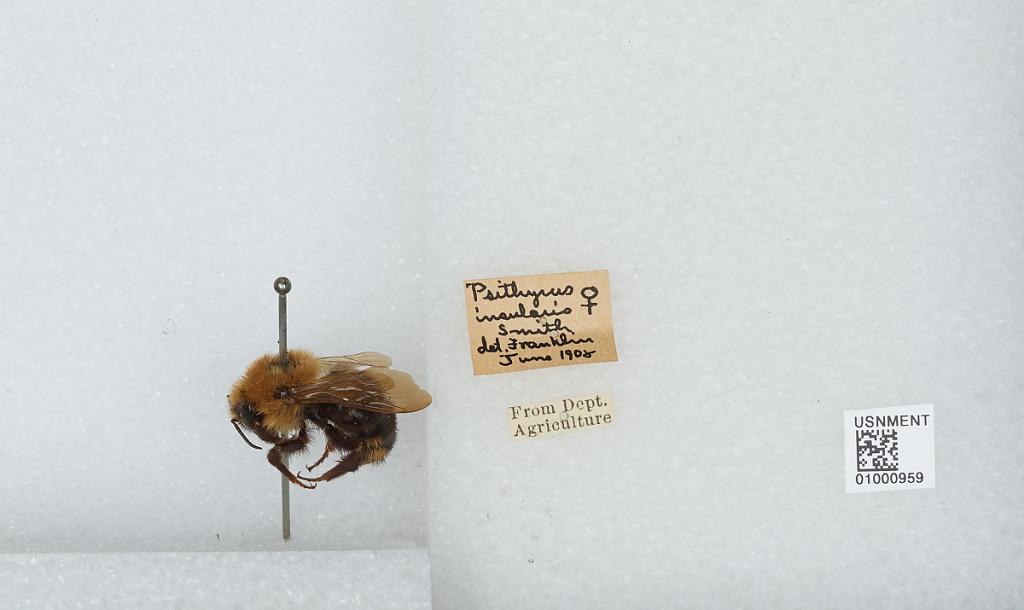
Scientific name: Bombus (Psithyrus) insularis (Smith)
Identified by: Franklin